Businessman (film)

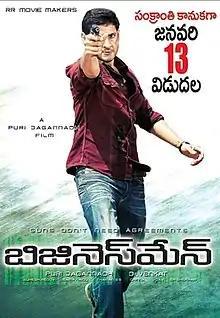
Theatrical release poster

Businessman is a 2012 Indian Telugu-language action crime film directed and written by Puri Jagannadh and produced by R. R. Venkat under the banner R. R. Movie Makers. It is based from a concept by Ram Gopal Varma and stars an ensemble cast featuring Mahesh Babu, Kajal Aggarwal, Prakash Raj, Nassar, Sayaji Shinde, Raza Murad, Subbaraju and Brahmaji. In the film, Vijay Surya arrives at Mumbai with aspirations to rule the city due to his grudge against the corrupt system in the country, but begins to face violent challenges from the cops and his enemies.